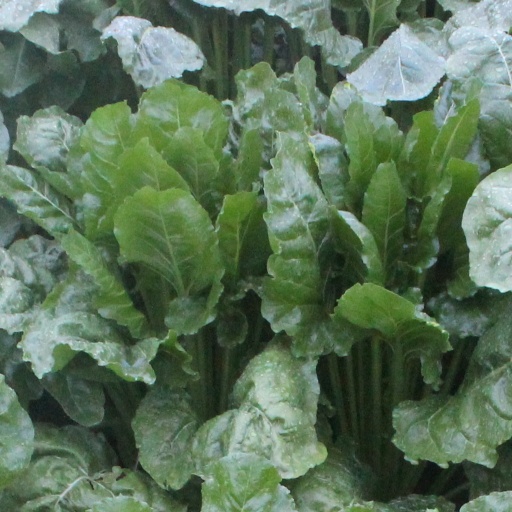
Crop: sugar beet